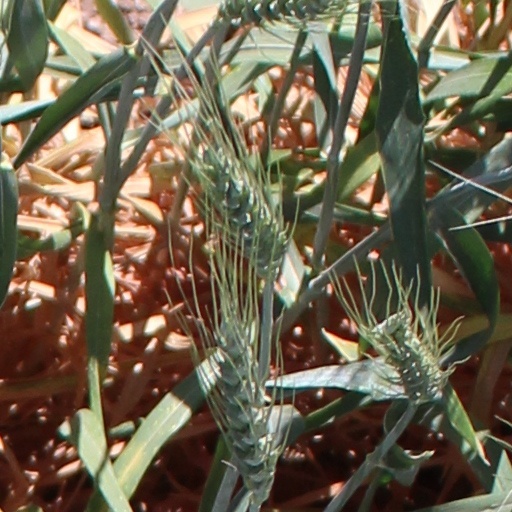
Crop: wheat